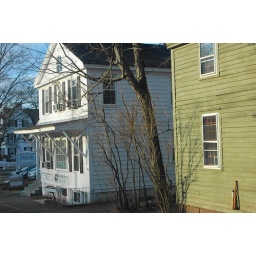
I've passed by these houses over 24 years and decided to get a shot out the window today.